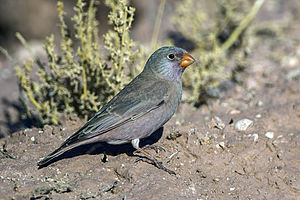
Ørkendompap
Ørkendompap er en fugleart, der lever i det nordlige Afrika og det vestlige Asien.